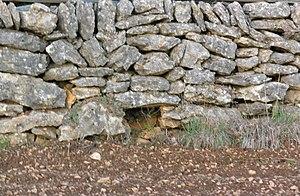
Mons, Var
Mons est une commune française située dans le département du Var, en région Provence-Alpes-Côte d'Azur.